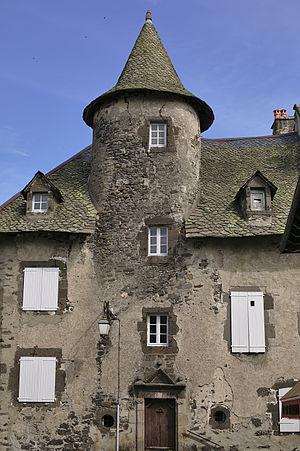
Maison Bertrandy à Salers. This building is indexed in the Base Mérimée, a database of architectural heritage maintained by the French Ministry of Culture,
Cet article recense les monuments historiques du département du Cantal, en France.